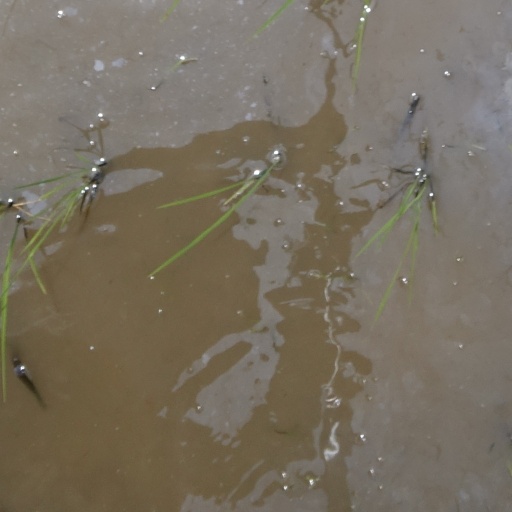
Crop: rice